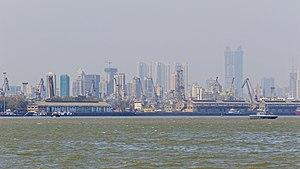
Le Maharashtra est un État de l'ouest de l'Inde créé en 1960, sur des bases linguistiques.